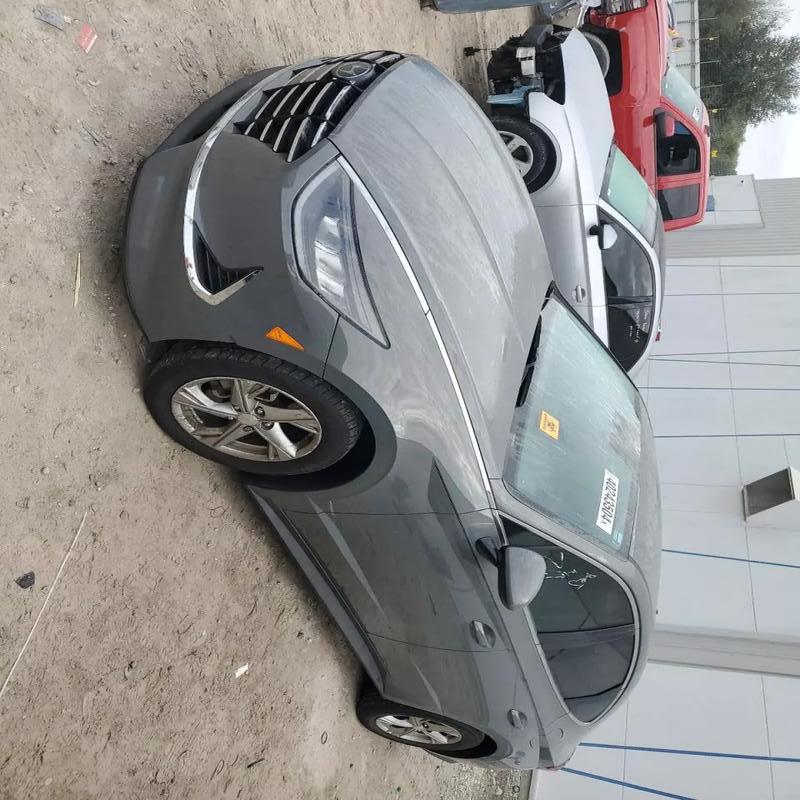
Aucun dommage détecté.
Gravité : aucun